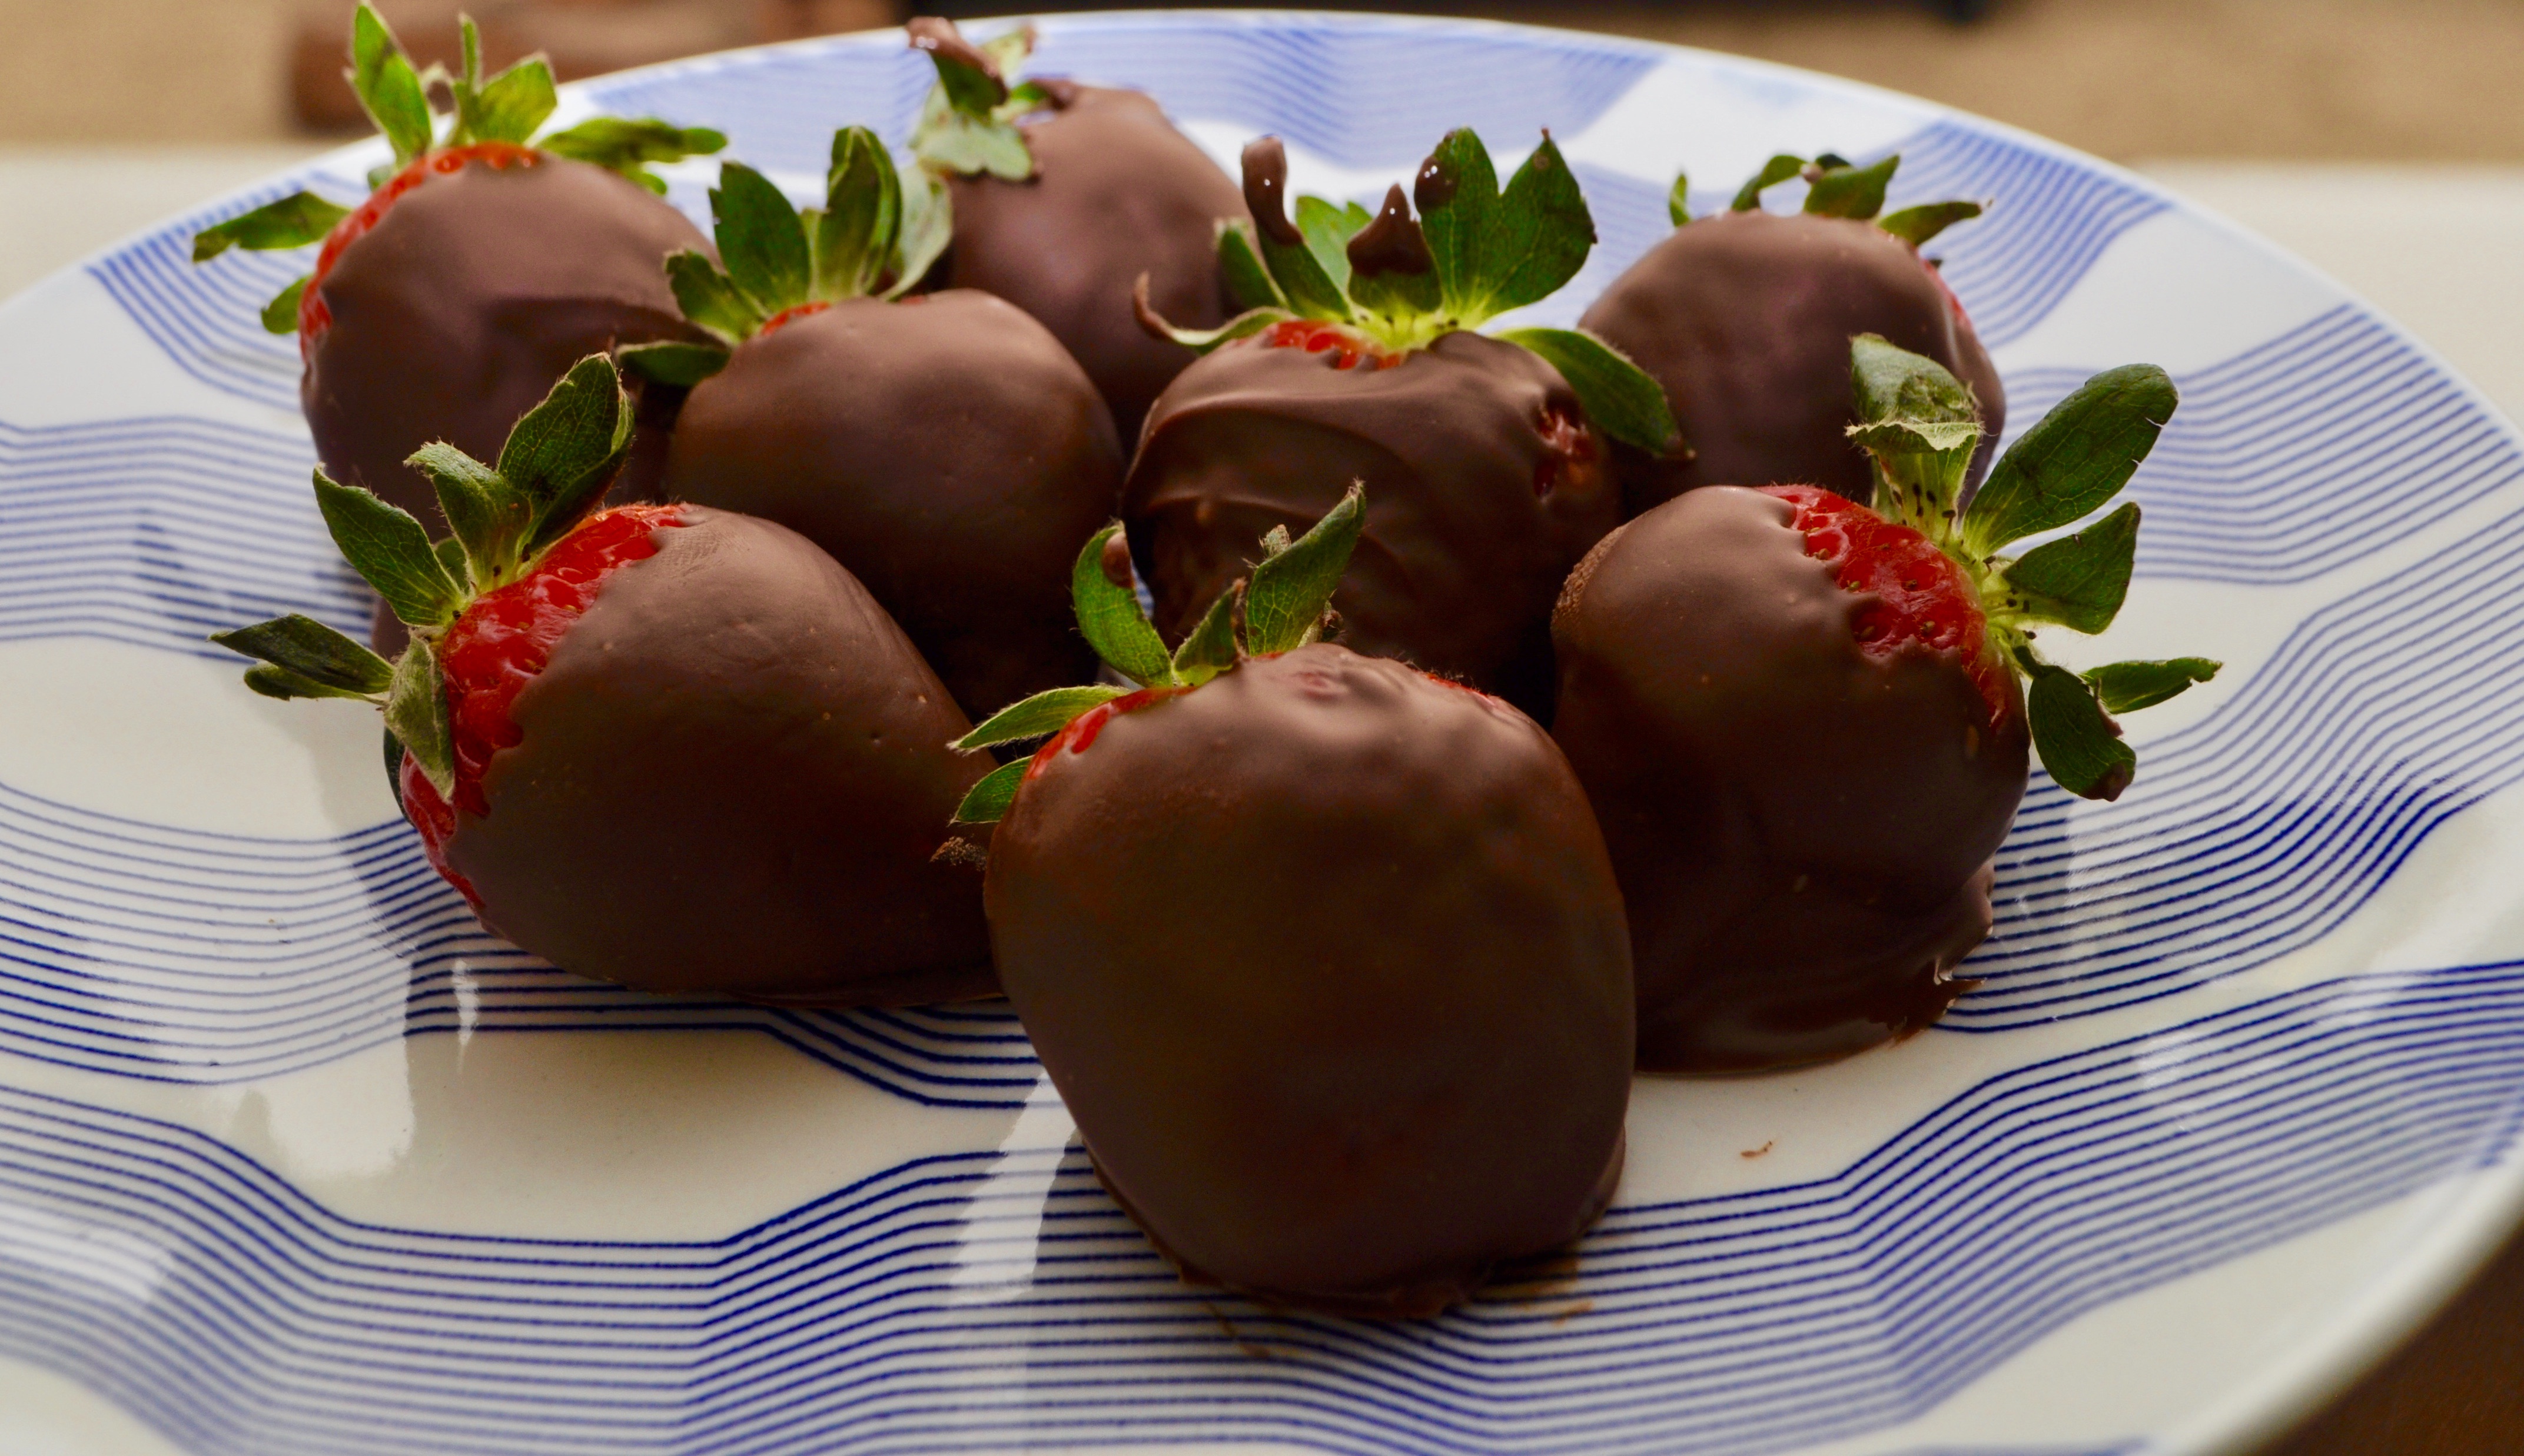
apple, plant, fruit, food, produce, flowering plant, land plant